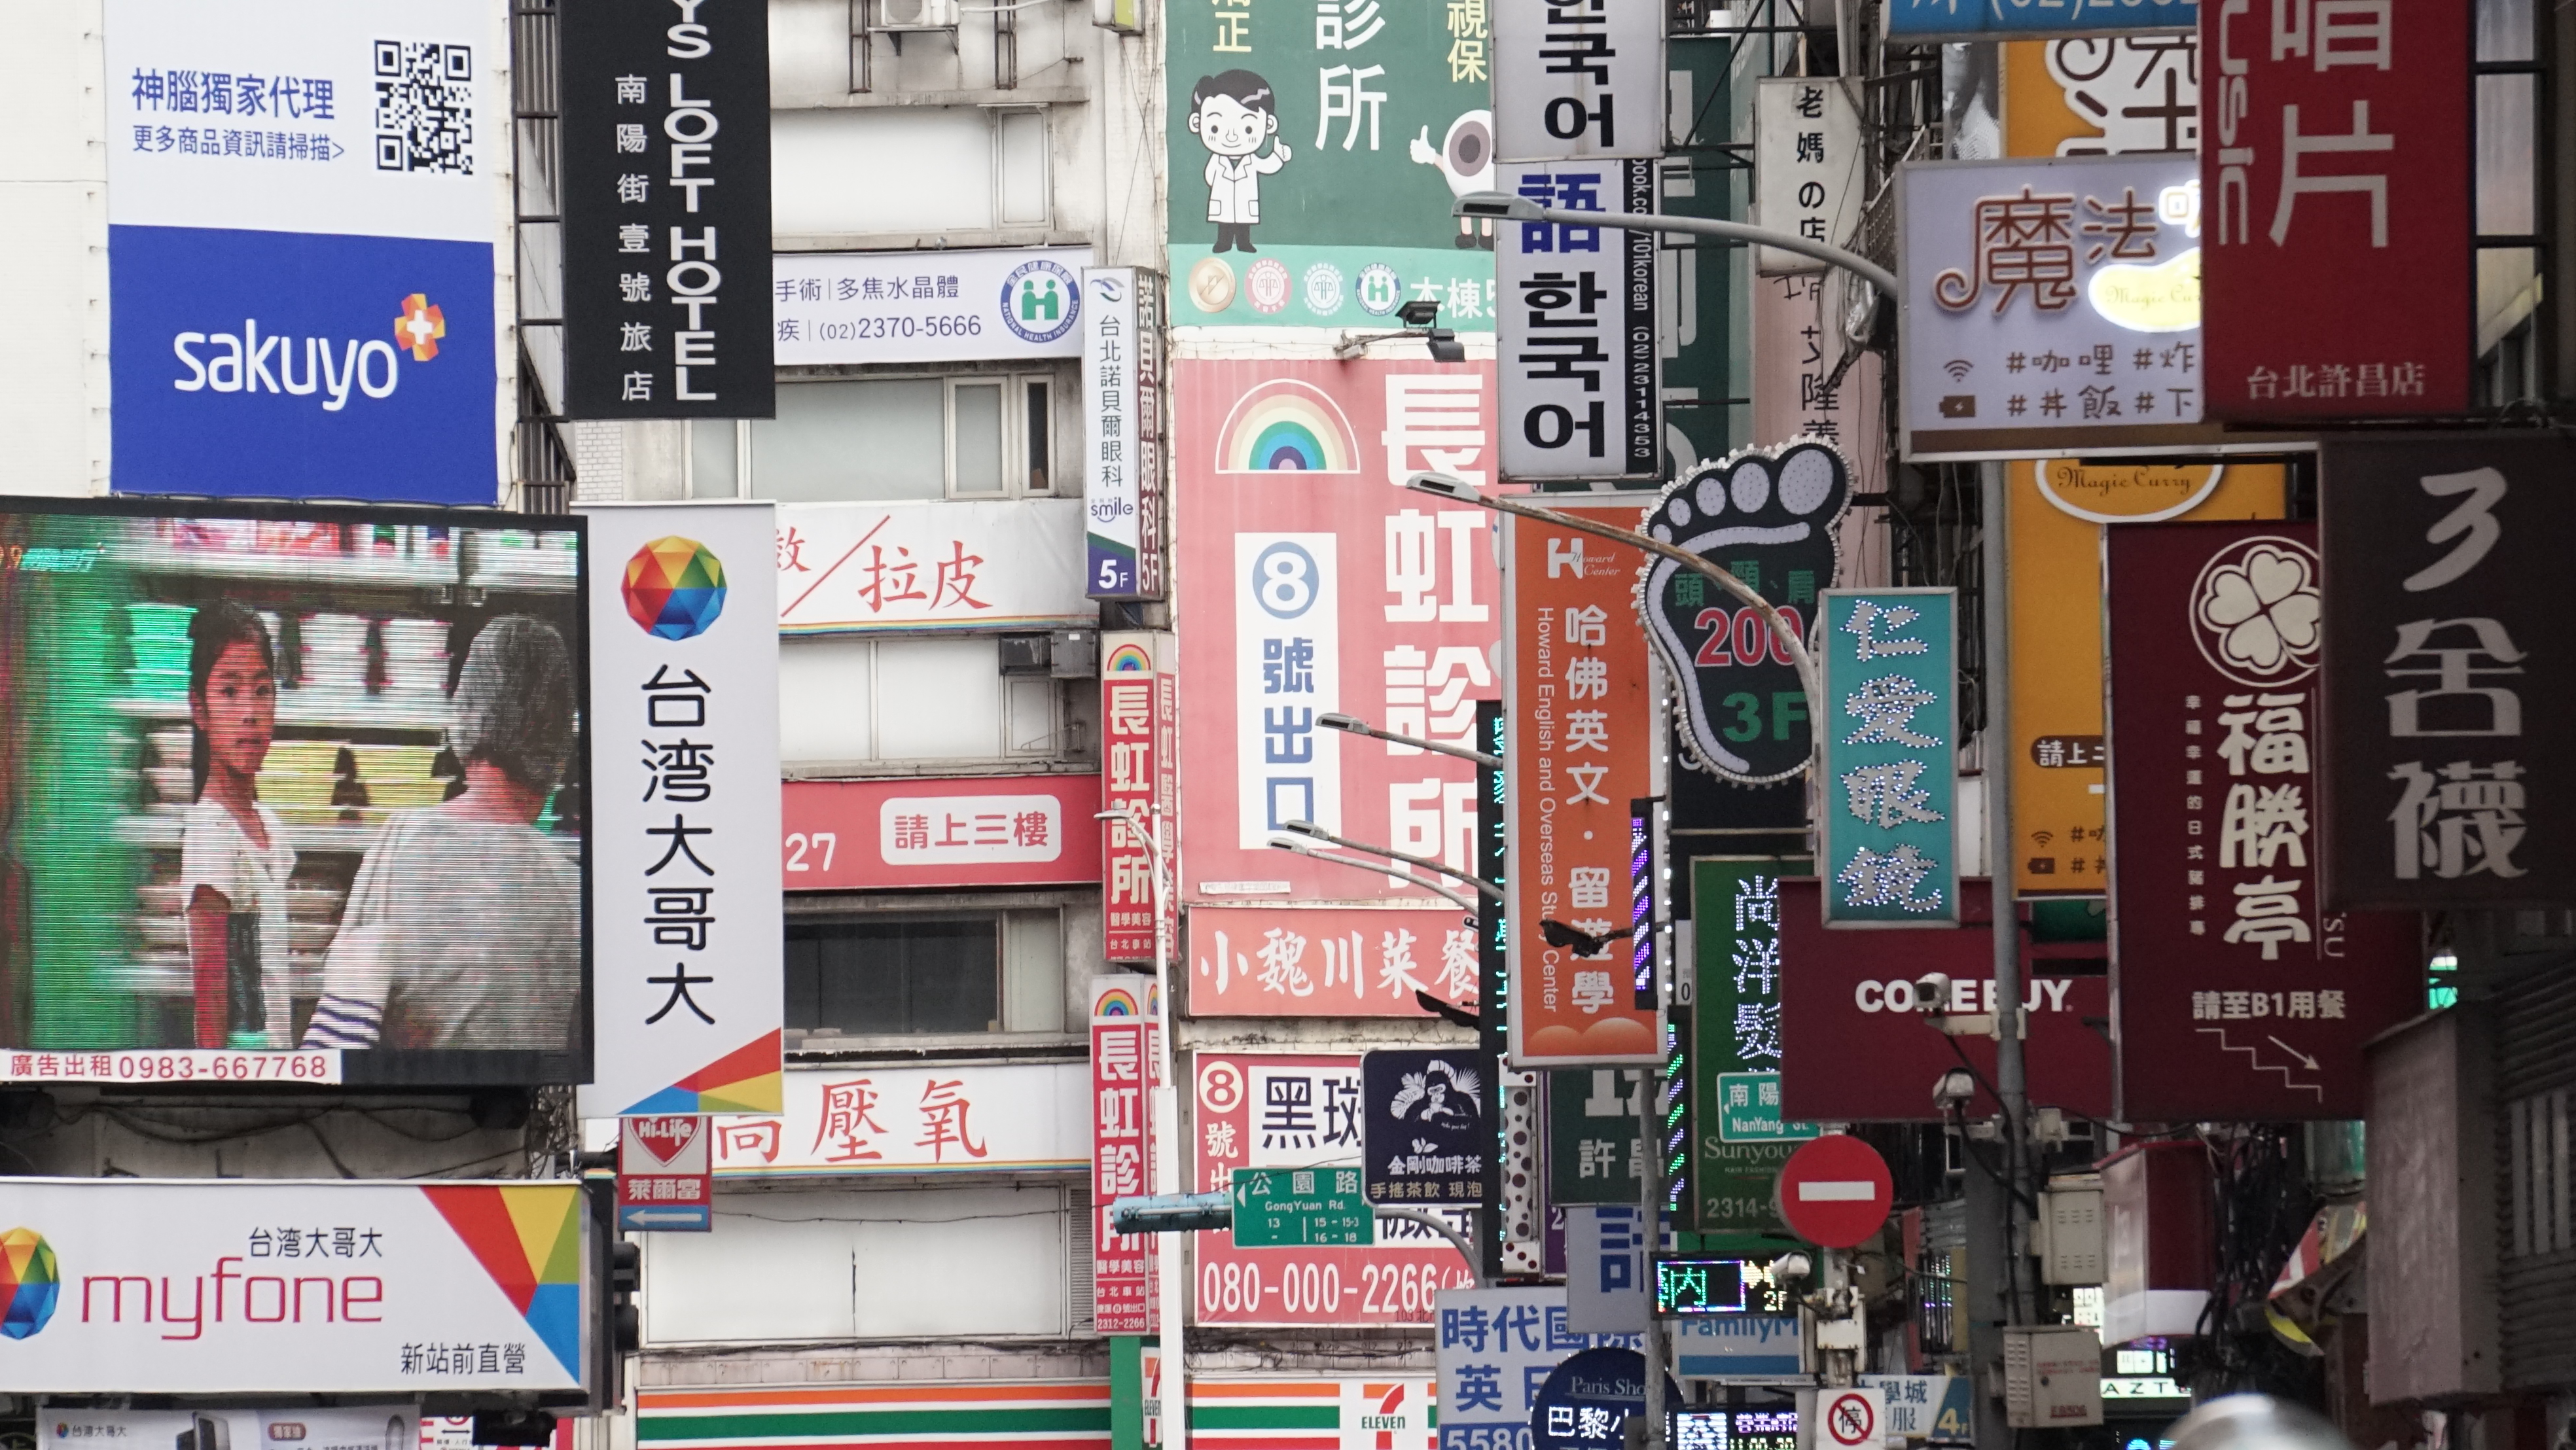
taipei, taiwan, city, urban area, snapshot, signage, building, street, advertising, sign